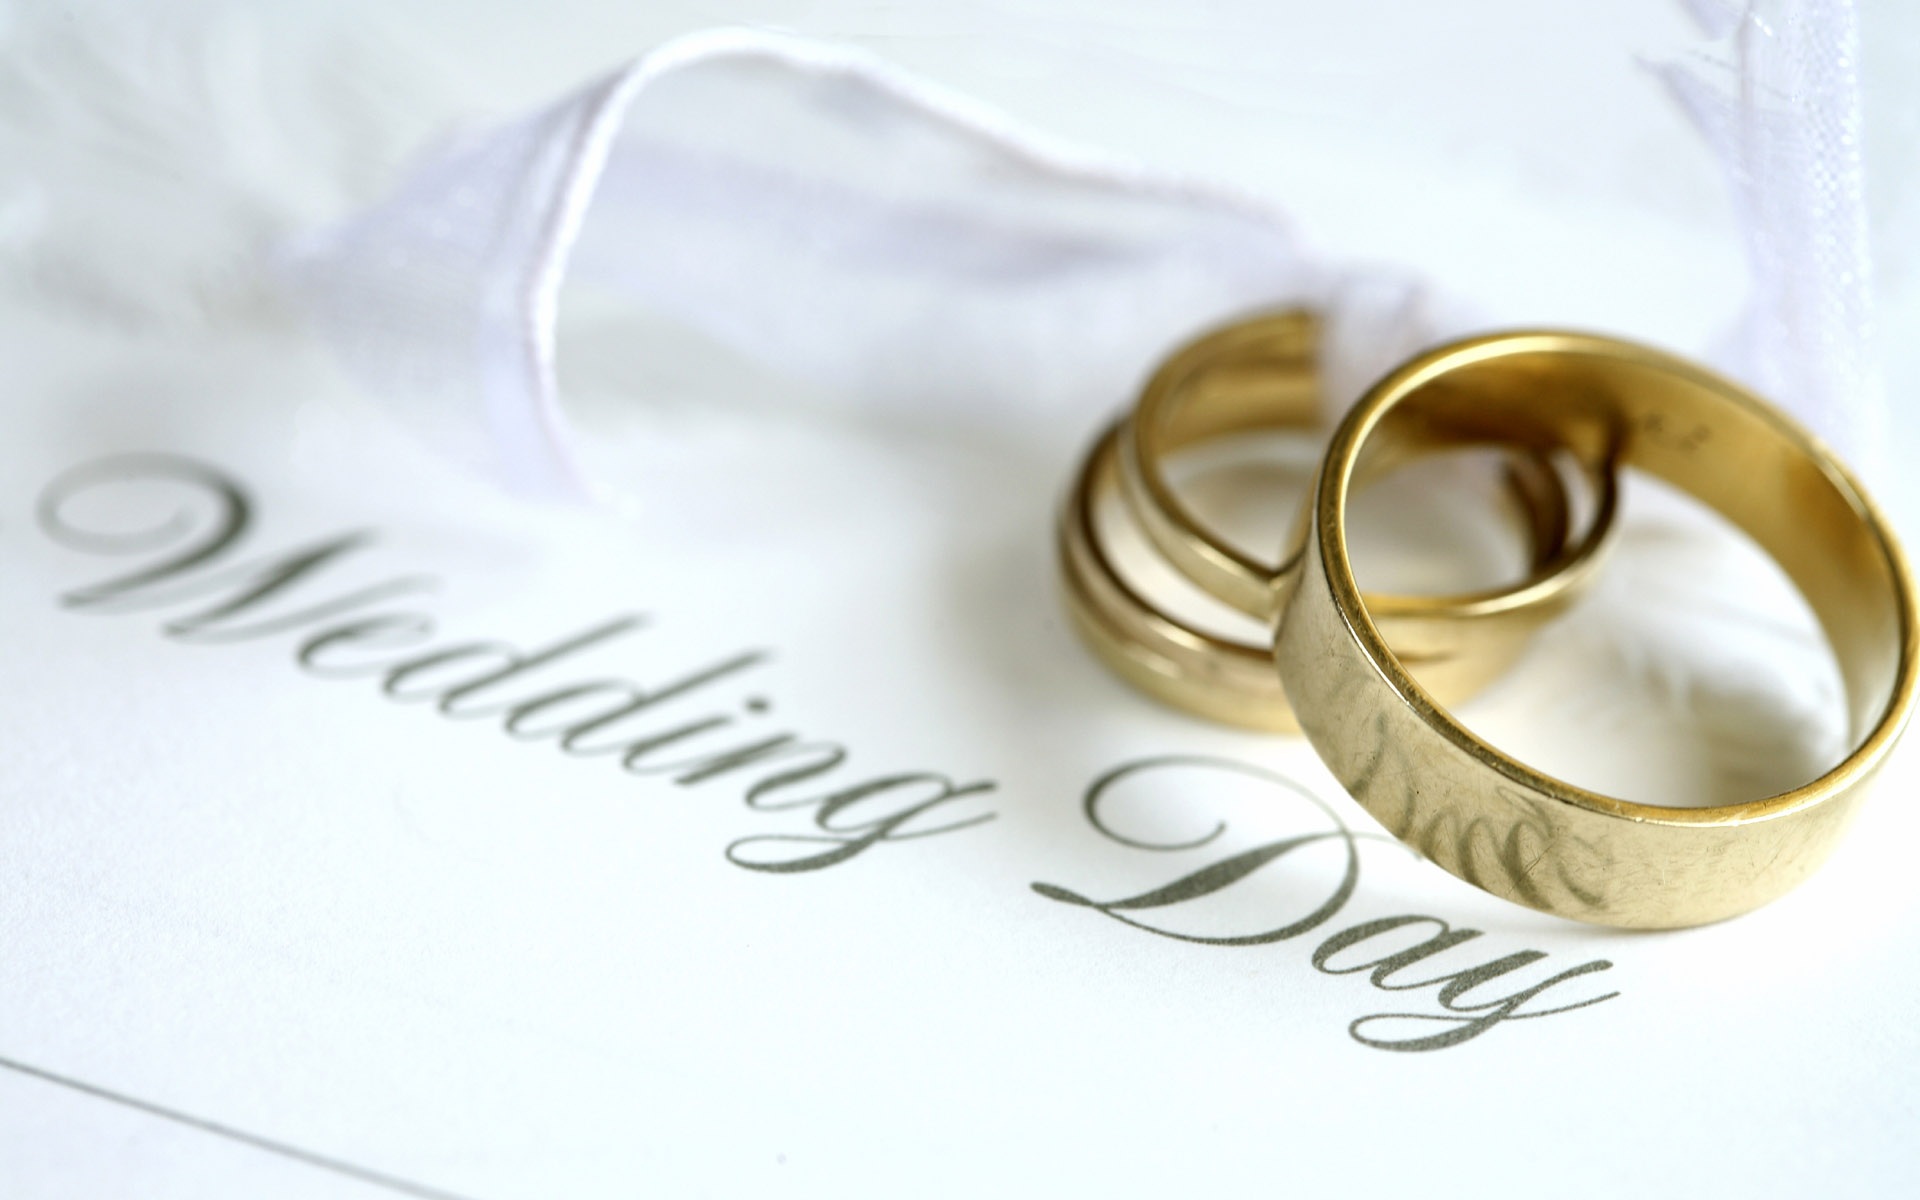
ring, wedding, website, wedding ring, brand, jewellery, font, gold, brass, picture, product design, body jewelry, wedding ceremony supply